JRiver Media Center

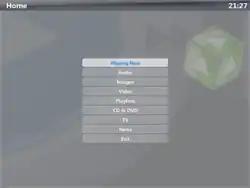
Theater view in Media Center

While the Standard and Mini views are designed to be used in front of a desktop or laptop computers, Media Center includes an additional 10-foot user interface called the "Theater view".